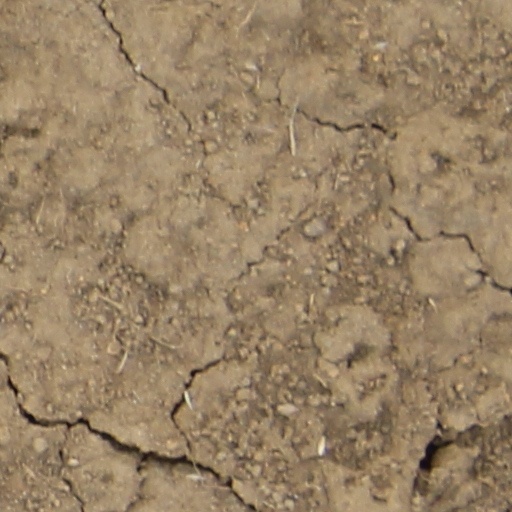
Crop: wheat